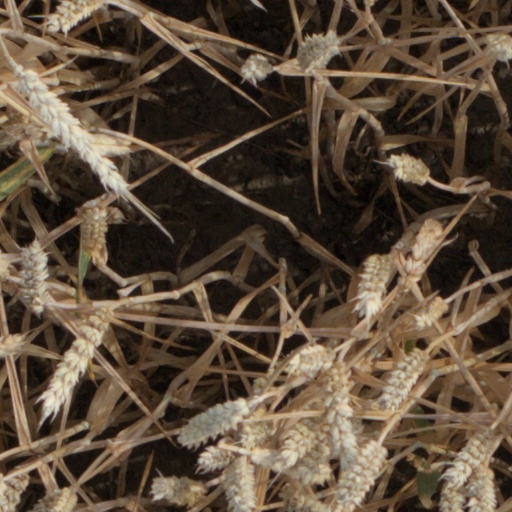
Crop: wheat